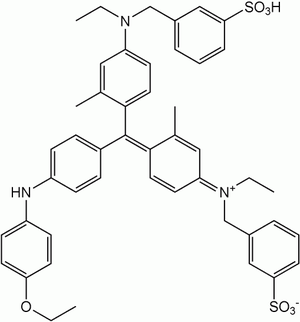
Le bleu de Coomassie, ou Brilliant Blue, est un colorant bleu communément employé pour colorer les textiles, et les protéines. En se liant aux protéines, le bleu de Coomassie permet de les doser en solution par colorimétrie, ou de les visualiser en gel d'électrophorèse type SDS-PAGE.